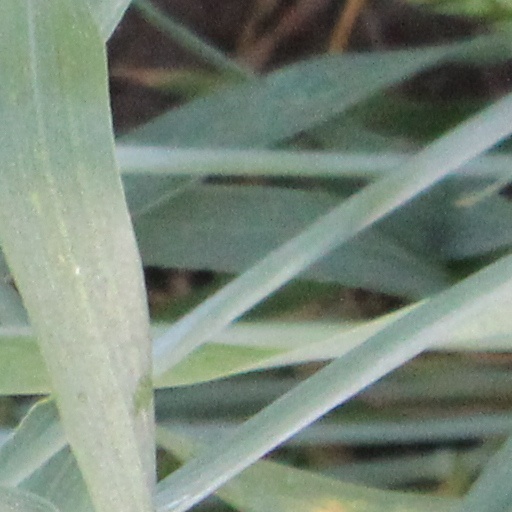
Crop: wheat